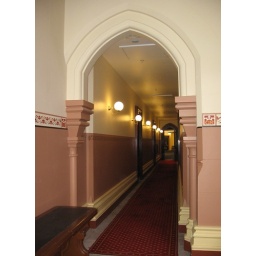
The corridor of the main court rooms in the High Court of NZ - located in Auckland. A beautiful building constructed 1865-1868.